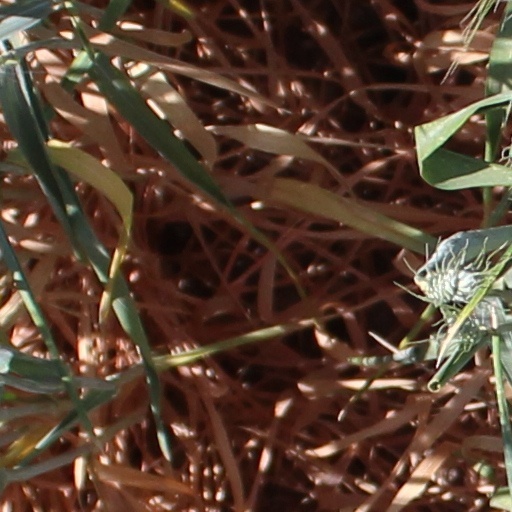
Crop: wheat